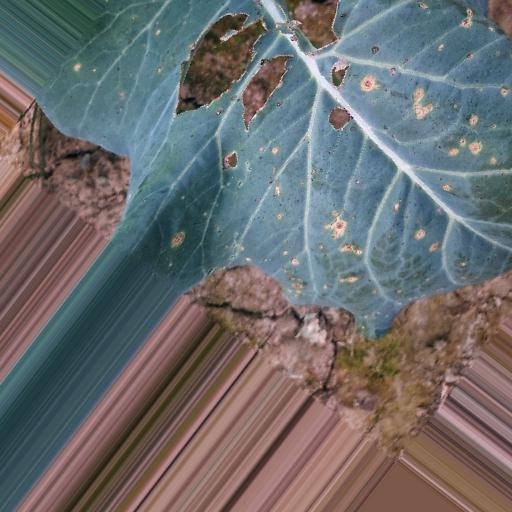
Label: Black Rot